Miguel Mañara

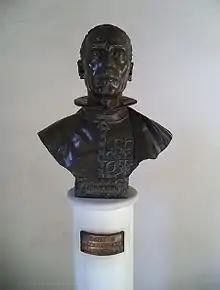
Bust of Mañara by José Lafita in the Hospital

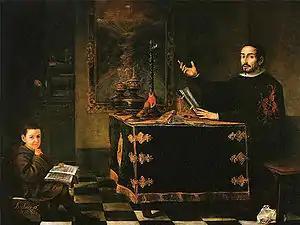
"Miguel Mañara reading the Rule of the Hermandad de la Caridad" (1681), painting by Juan de Valdés Leal, also in the Hospital

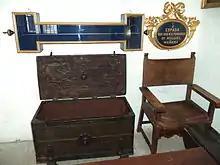
Mañara's sword over an old treasure-chest and chair in the hospital's council chamber

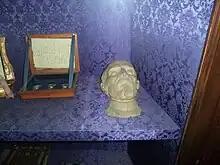
Mañara's death mask

Miguel Mañara Vicentelo de Leca (3 March 1627 – 9 May 1679) was the main founder of the Hospital de la Caridad in Seville.